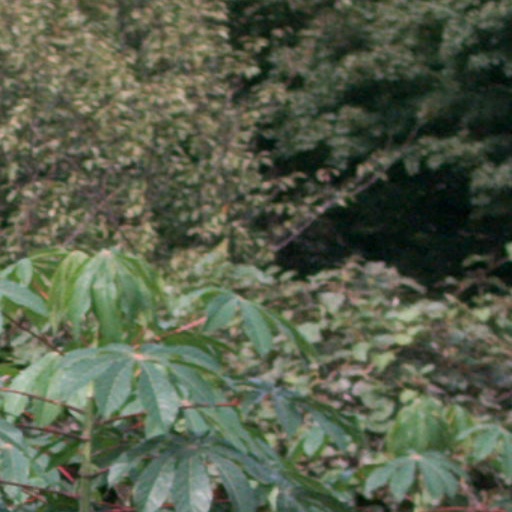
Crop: cassava